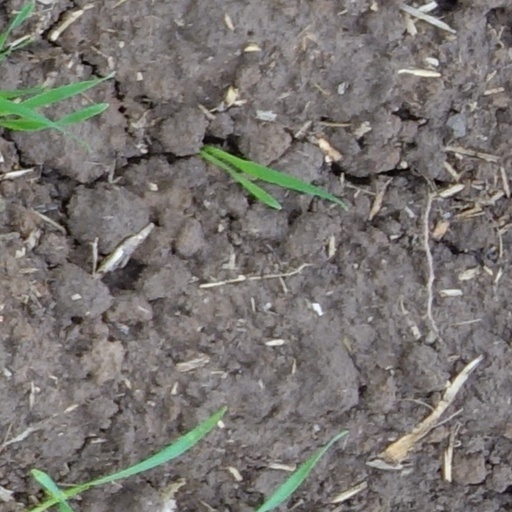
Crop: wheat